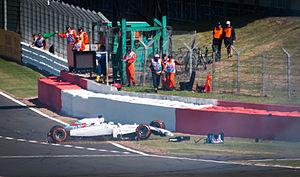
Felipe Massa, né le 25 avril 1981 à São Paulo, est un pilote automobile brésilien. Il dispute 269 Grands Prix de Formule 1 entre 2002 et 2017, et a remporté onze victoires avec un titre de vice-champion en 2008.
Le Grand Prix automobile de Grande-Bretagne 2014, disputé le 6 juillet 2014 sur le circuit de Silverstone, est la 906ᵉ épreuve du championnat du monde de Formule 1 courue depuis 1950, à l'endroit où se disputa aussi la première d'entre elles. Il s'agit de la soixante-cinquième édition du Grand Prix de Grande-Bretagne comptant pour le championnat du monde de Formule 1, la quarante-huitième disputée sur le circuit de Silverstone, et de la neuvième manche du championnat 2014.